2012 Goody's Fast Relief 500

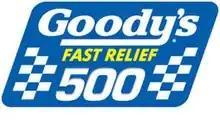
The race logo for the 2012 Goody's Fast Relief 500.

The 2012 Goody's Fast Relief 500 was a NASCAR Sprint Cup Series stock car race held on April 1, 2012 at Martinsville Speedway in Ridgeway, Virginia. Contested over 500 laps, it was the sixth race of the 2012 season. Ryan Newman of Stewart-Haas Racing took his first win of the season, A. J. Allmendinger finished second and Dale Earnhardt Jr. finished third.